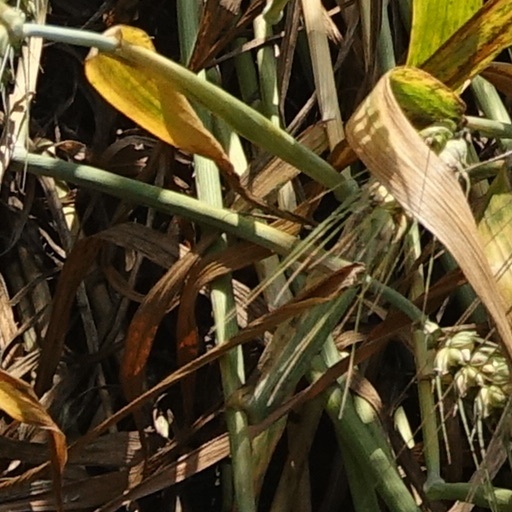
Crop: wheat